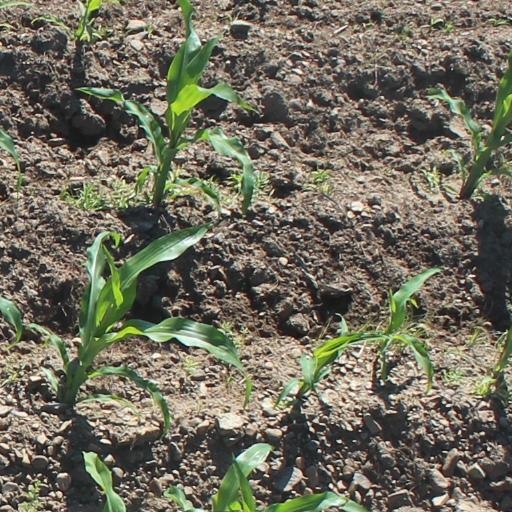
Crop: maize; corn